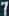
Number: 7